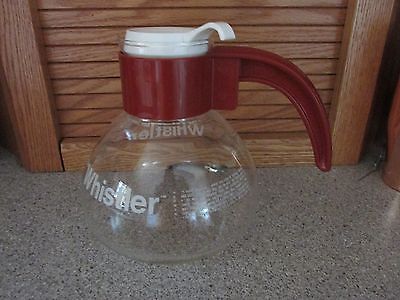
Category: kettle